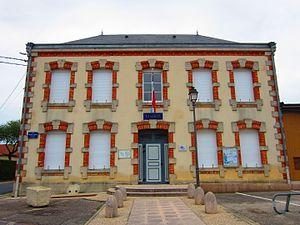
Mairie Vauclerc
Vauclerc est une commune française, située dans le département de la Marne en région Grand Est.